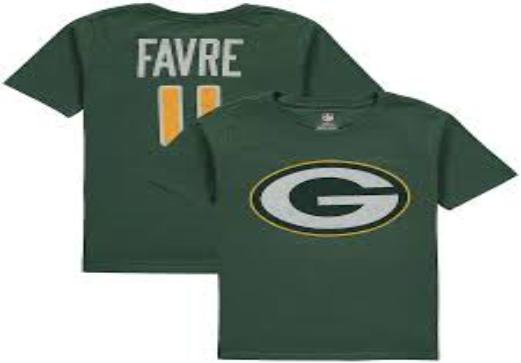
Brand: A. Favre & Fils
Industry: Clothes